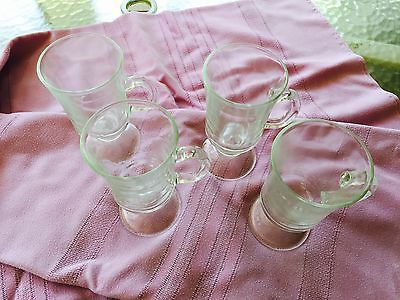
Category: mug